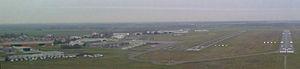
Vue générale de l'aérodrome de Toussus-le-Noble depuis la finale 25
L’aéroport de Toussus-le-Noble est un aérodrome français situé sur la commune de Toussus-le-Noble dans le département des Yvelines et la région Île-de-France. C'est l'un des grands aéroports d'affaires de la région parisienne.